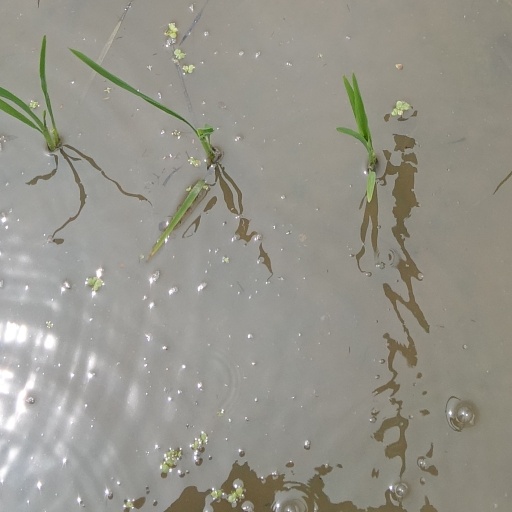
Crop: rice